John Cameron, Lord Cameron

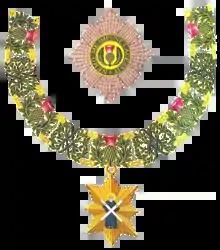
Insignia of a Knight of the Order of the Thistle, which Lord Cameron became in 1978

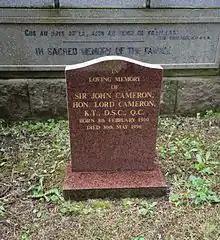
Ullapool, Mill Street Old Burial Ground: Grave of Lord Cameron KT DSC

Cameron was born in London, the son of John Cameron SSC NP, a solicitor from Edinburgh. The family lived at 13 South Charlotte Street just off Charlotte Square.